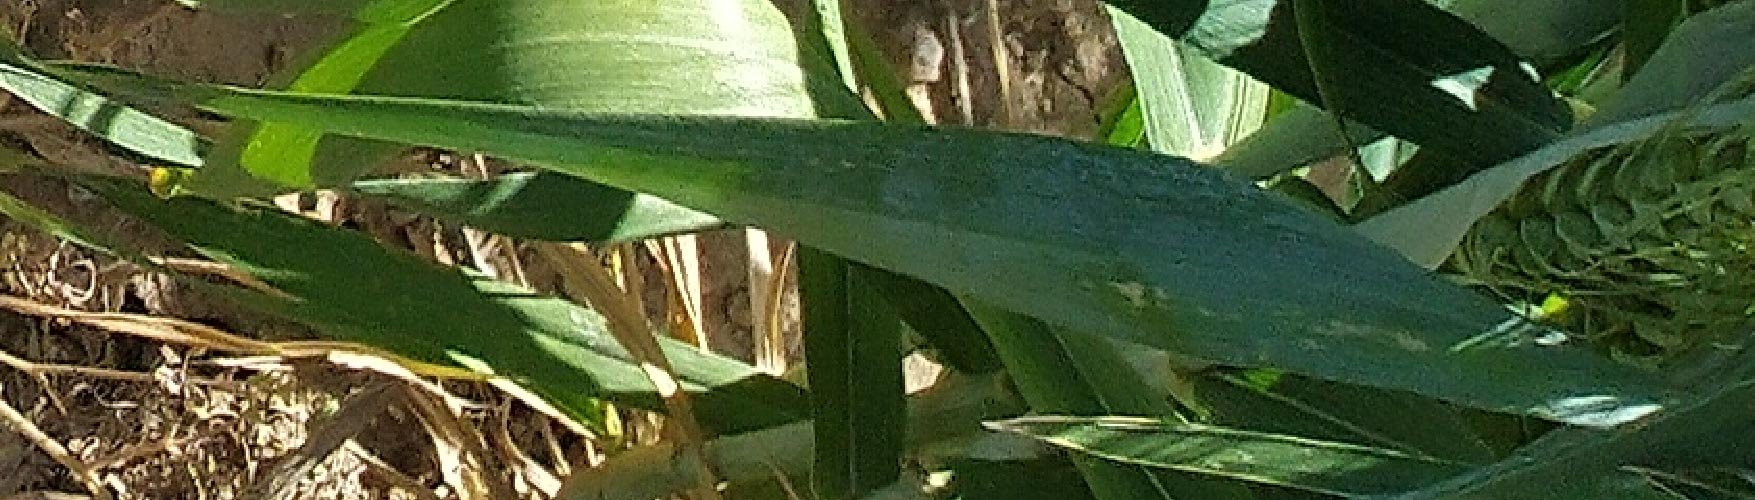
Label: Wheat___Healthy